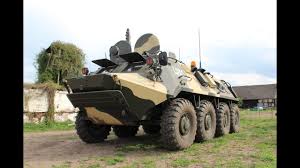
Label: BTR-60